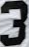
Number: 3